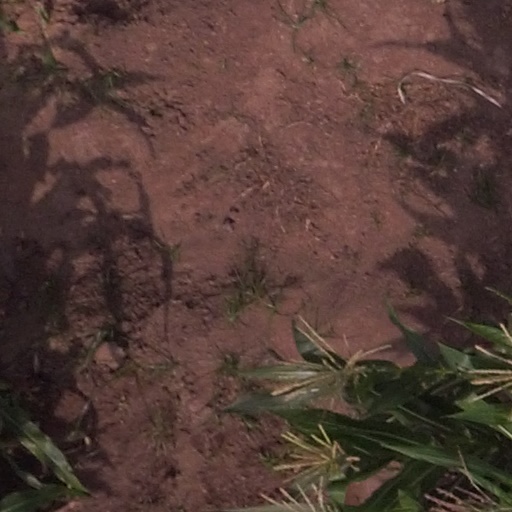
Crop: maize; corn